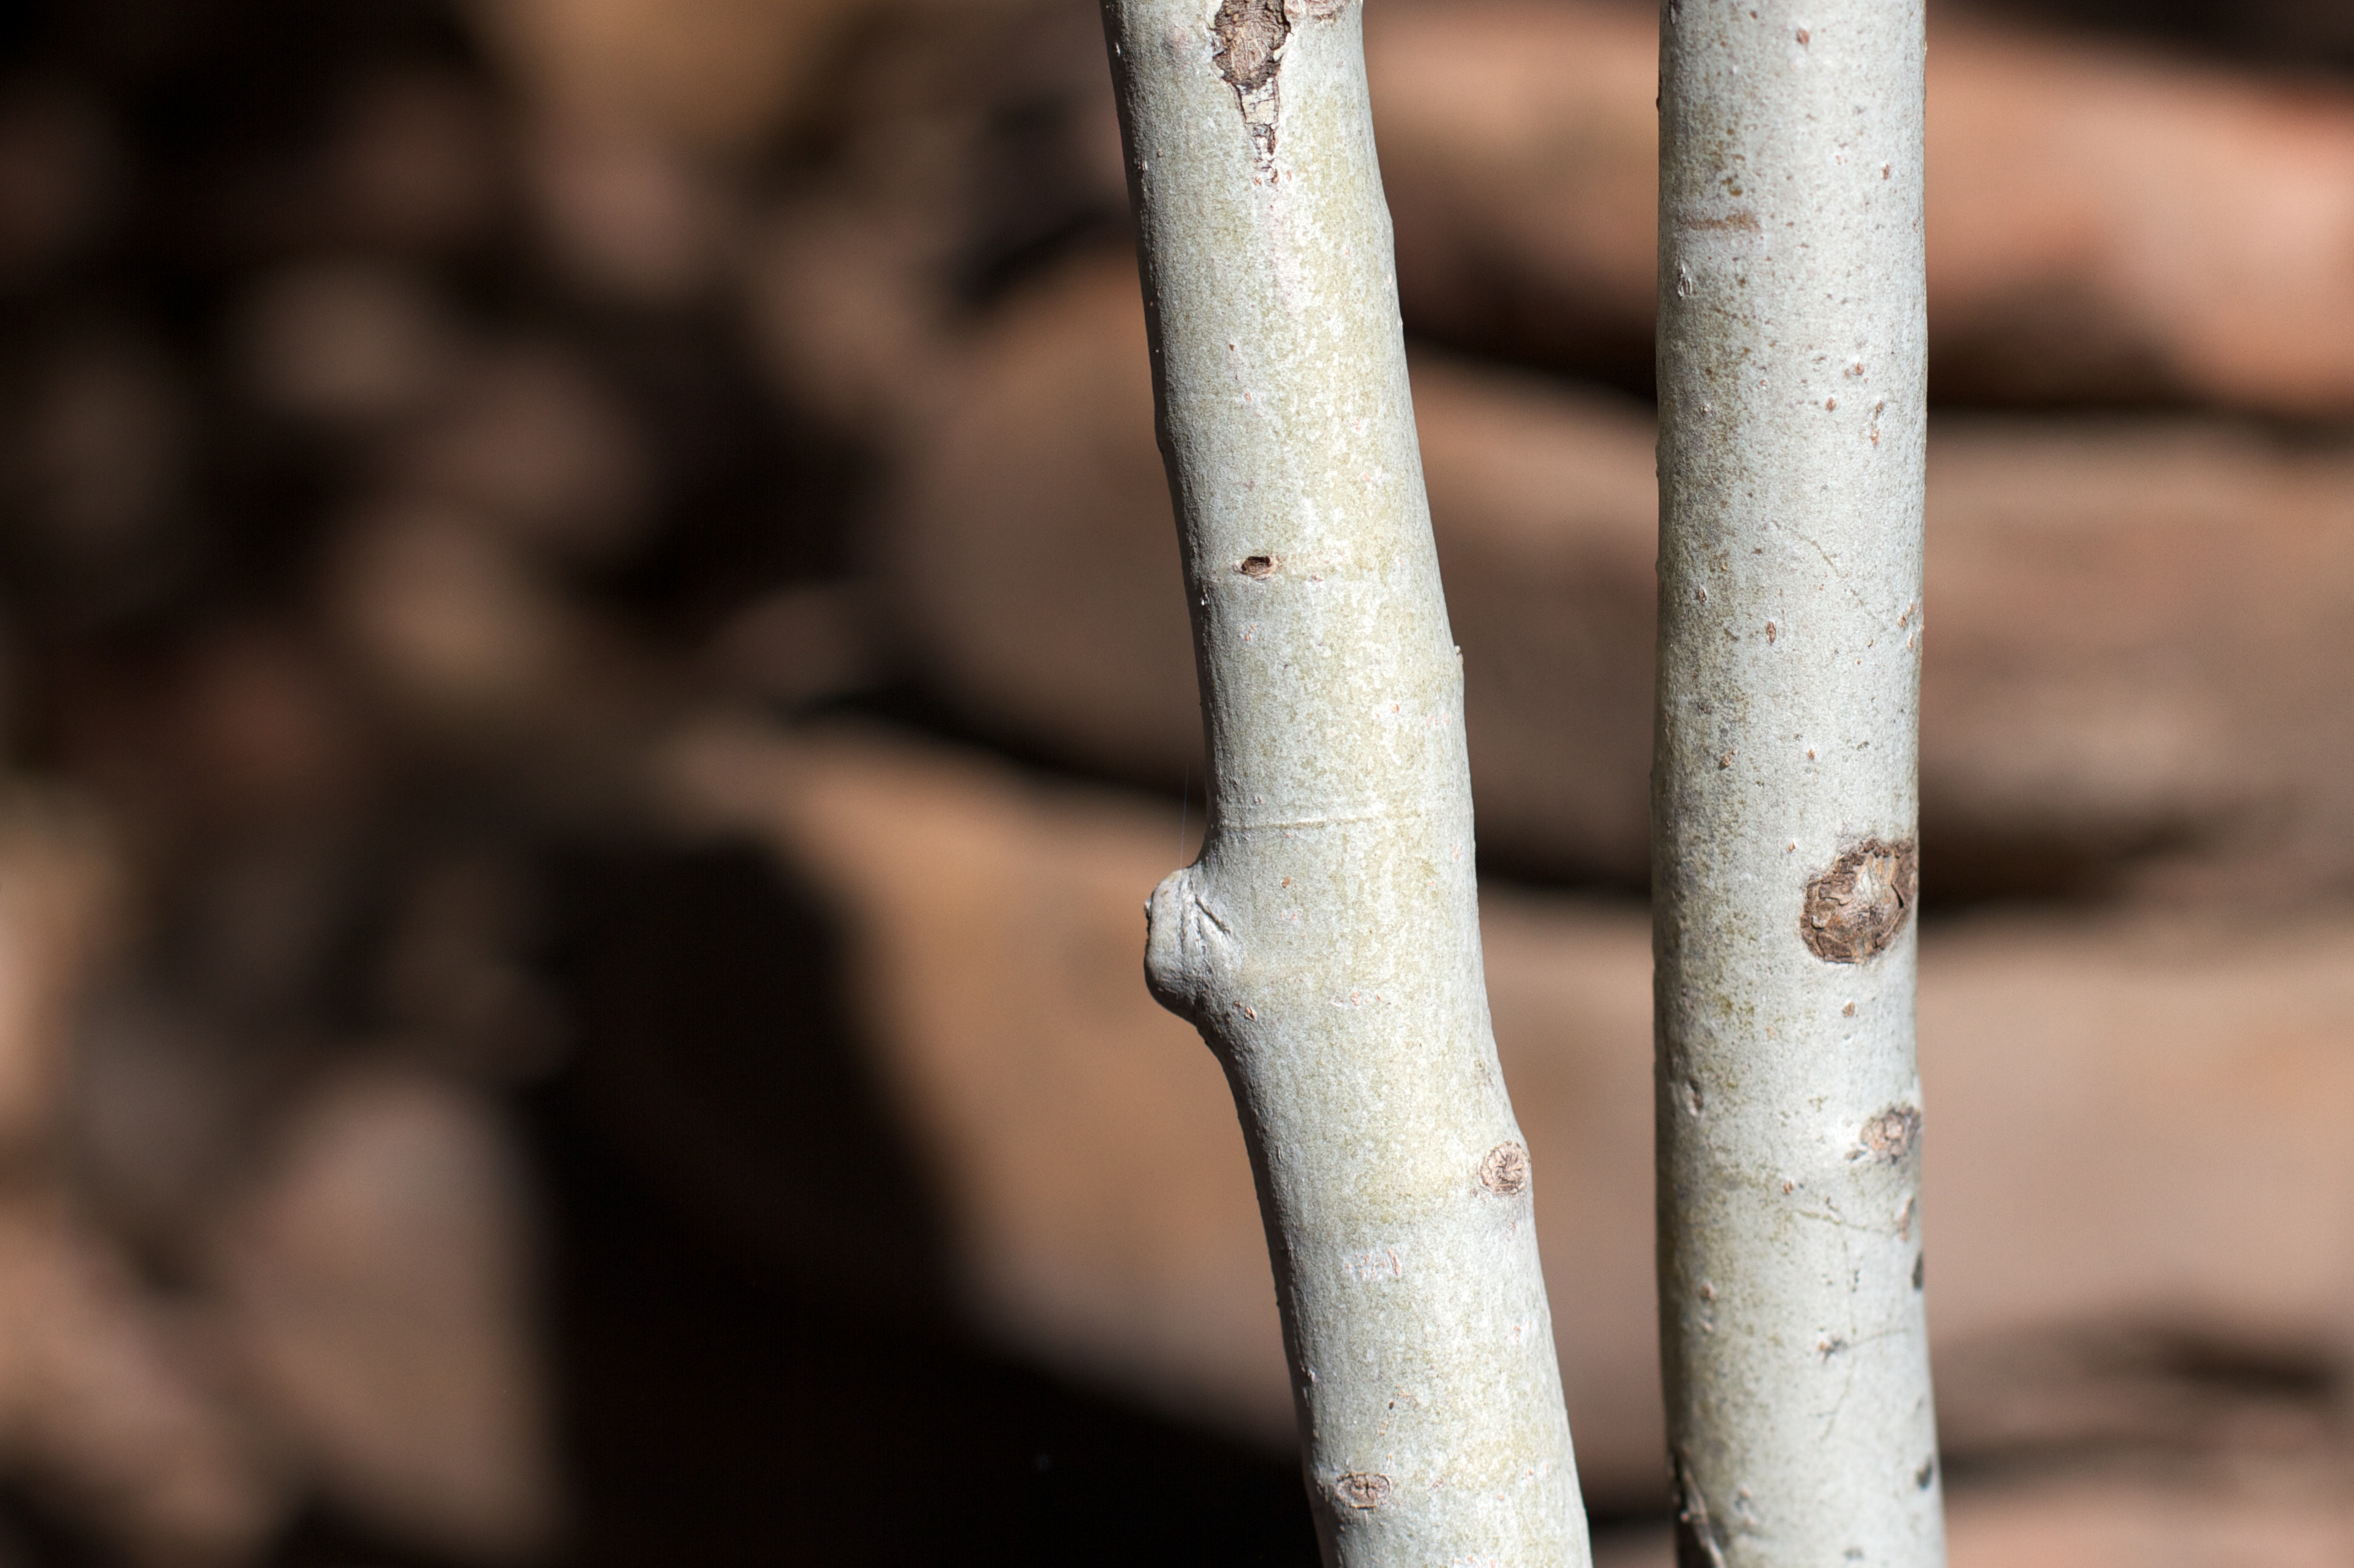
tree, nature, branch, plant, wood, photography, leaf, trunk, spring, soil, twig, close up, macro photography, plant stem, woody plant